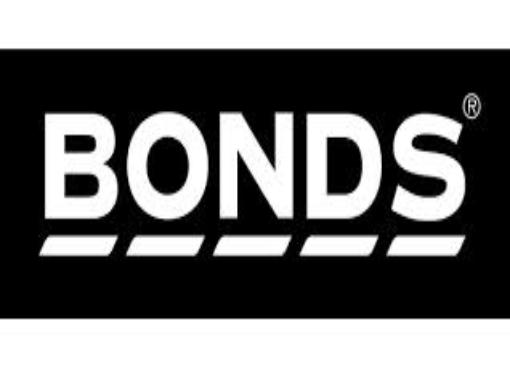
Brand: Bonds
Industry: Clothes